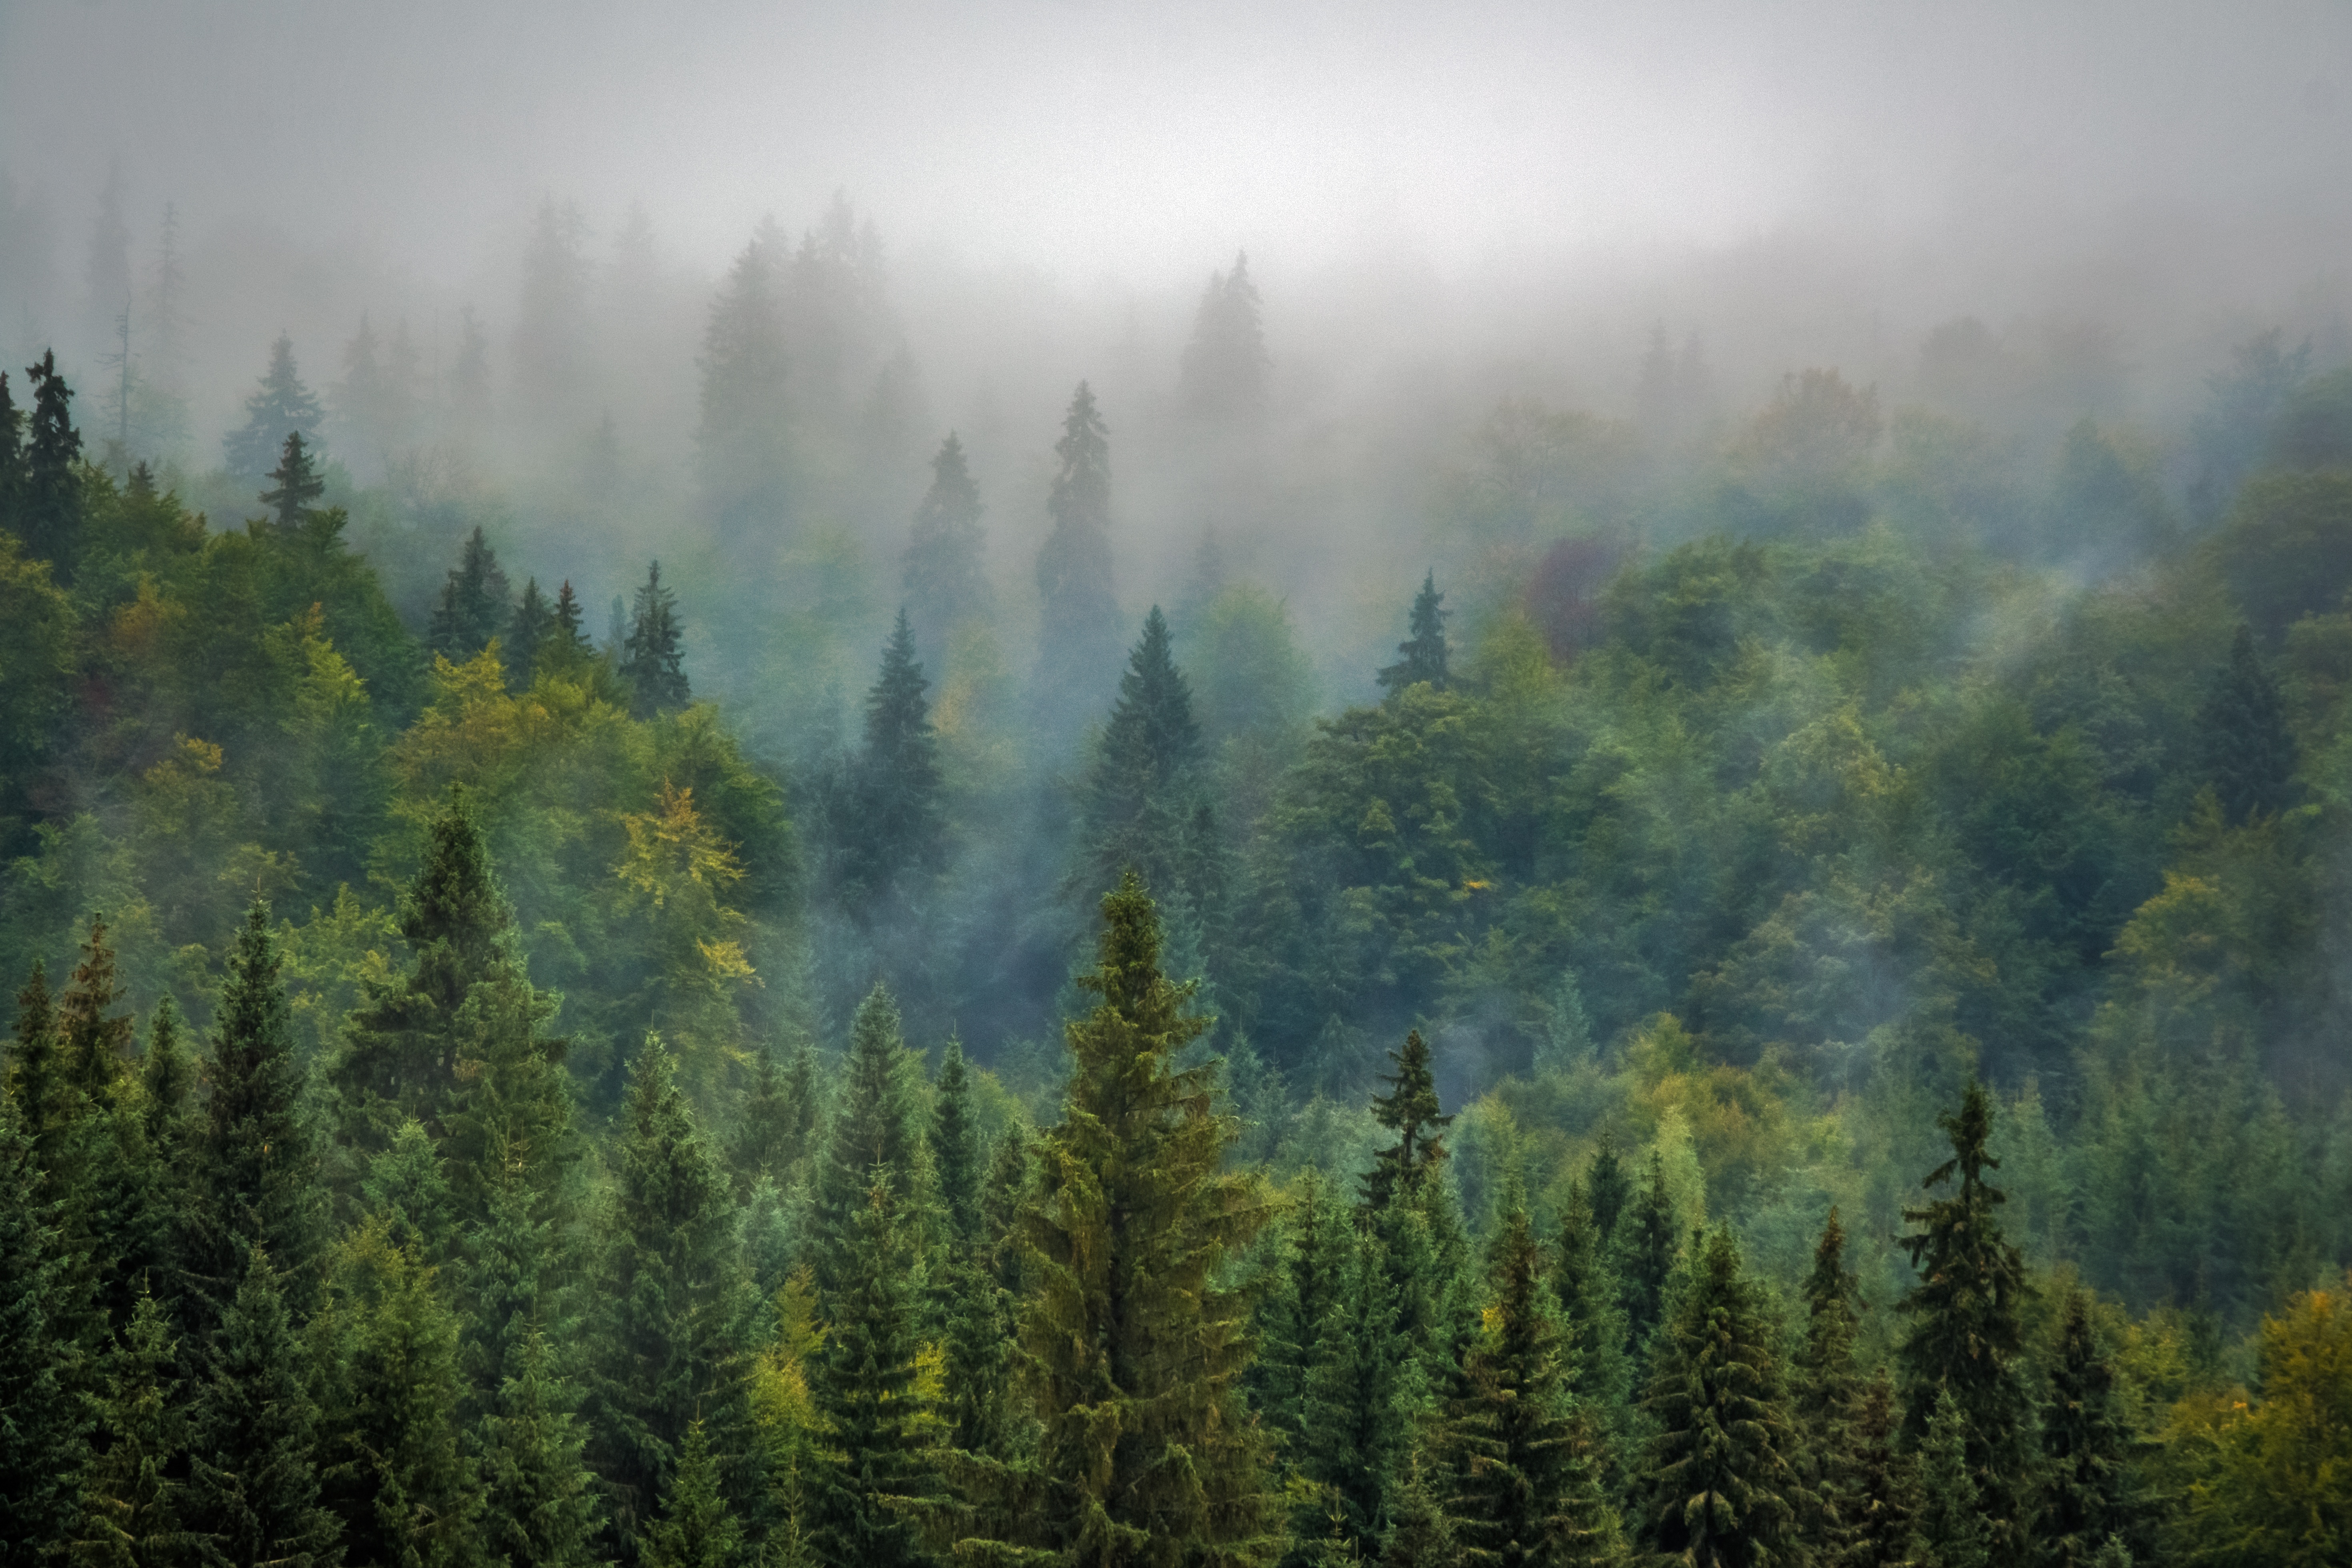
landscape, tree, nature, forest, wilderness, mountain, fog, mist, morning, pine, autumn, weather, fir, spruce, mountains, rainforest, misty, woodland, habitat, mood, rural landscape, larch, ecosystem, rumania, transylvania, pine forest, biome, bihar mountains, old growth forest, natural environment, geographical feature, atmospheric phenomenon, woody plant, temperate broadleaf and mixed forest, temperate coniferous forest